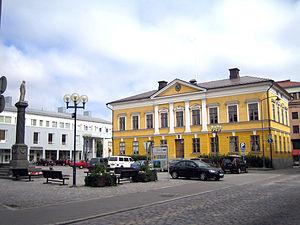
Kokkola est une ville de Finlande, capitale de la région d'Ostrobotnie centrale.
Cet article donne une liste non exhaustive de bâtiments historiques ayant servi de mairie ou d'hôtel de ville en Finlande: